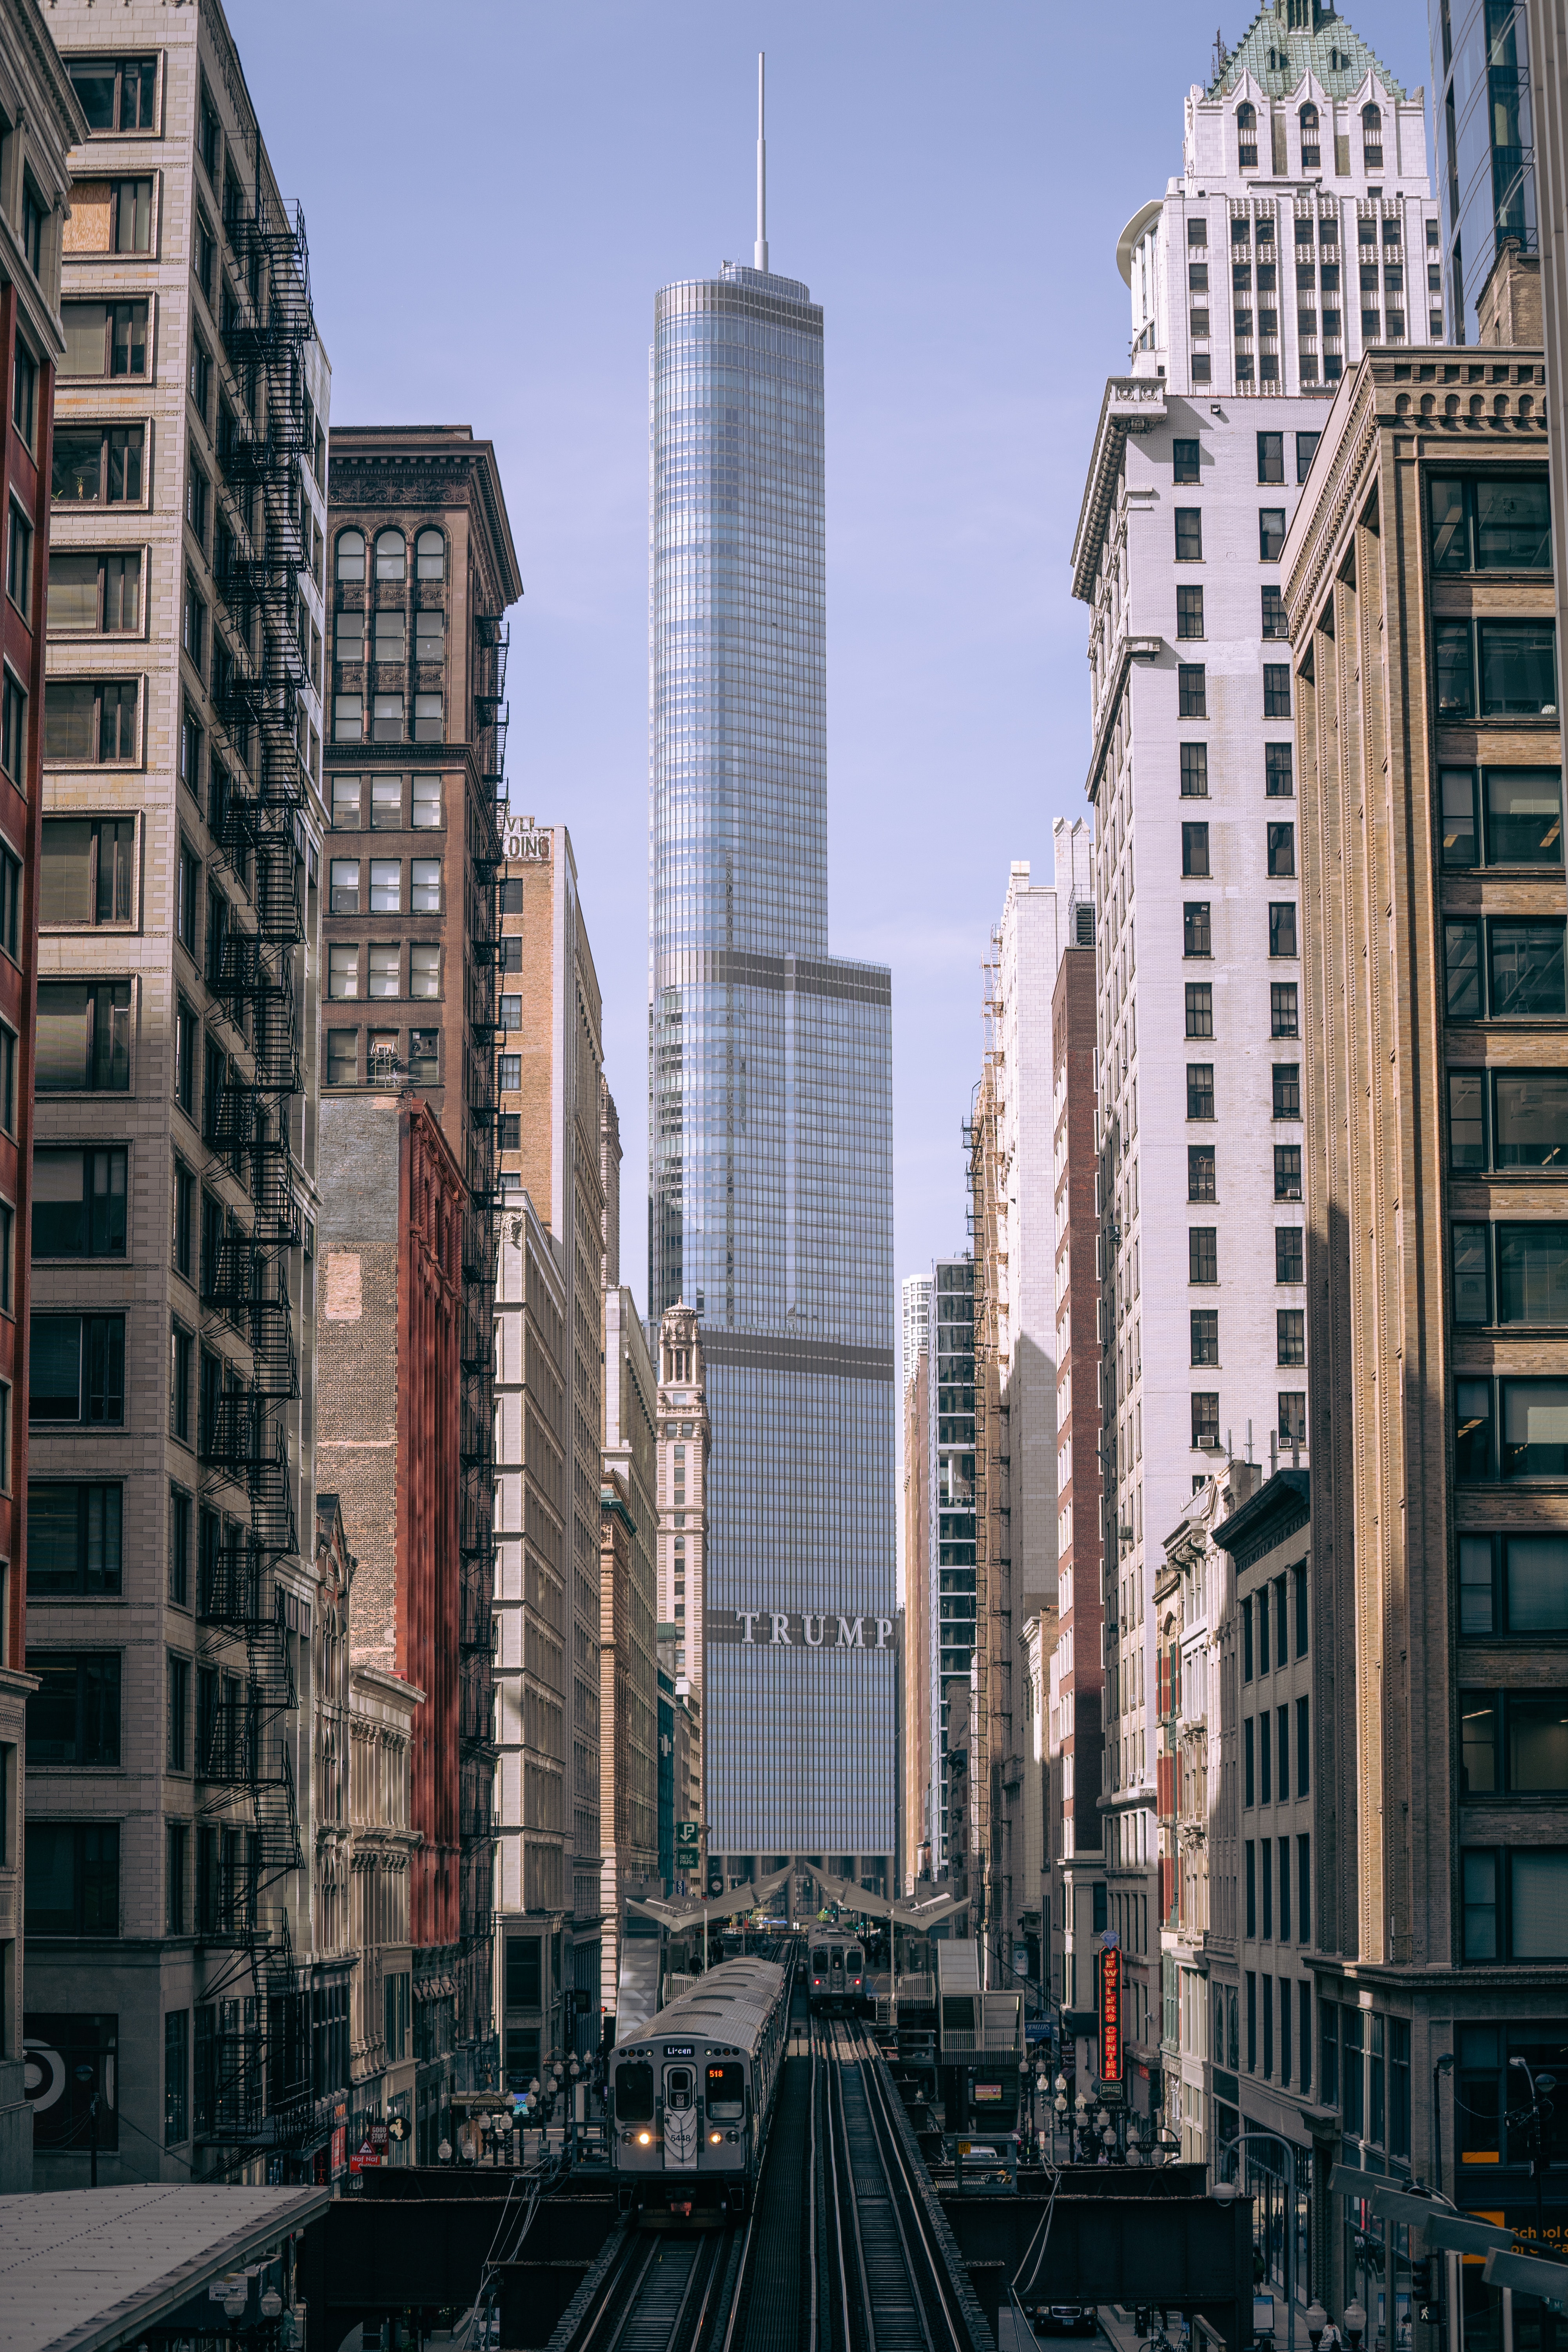
city, skyscraper, building, sky, daytime, light, window, infrastructure, lighting, tower block, tower, vehicle, cityscape, condominium, neighbourhood, urban design, residential area, morning, real estate, commercial building, metropolitan area, metropolis, house, mixed use, facade, road, street light, downtown, apartment, symmetry, street, composite material, headquarters, engineering, track, skyline, transport, metal, corporate headquarters, electricity, reflection, suburb, traffic